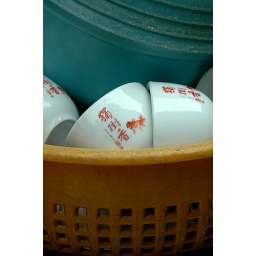
signs in a basket